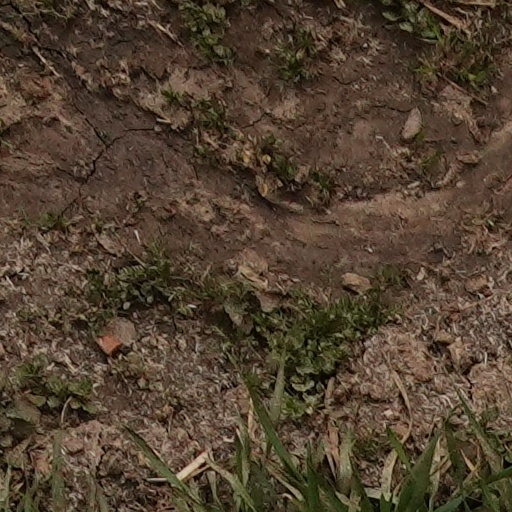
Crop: wheat